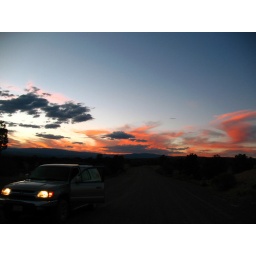
Sunset over hole in the rock road